Question: What color is the grass?
Tambaya: Wacce launi ce ciyawar?
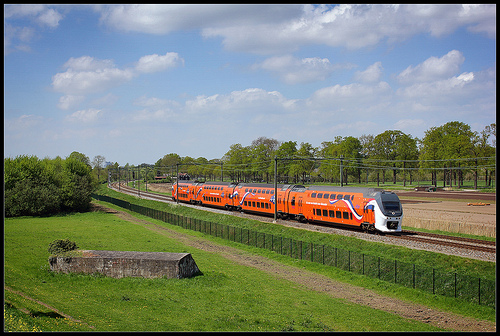
Answer: Green.
Amsa: Koreya.